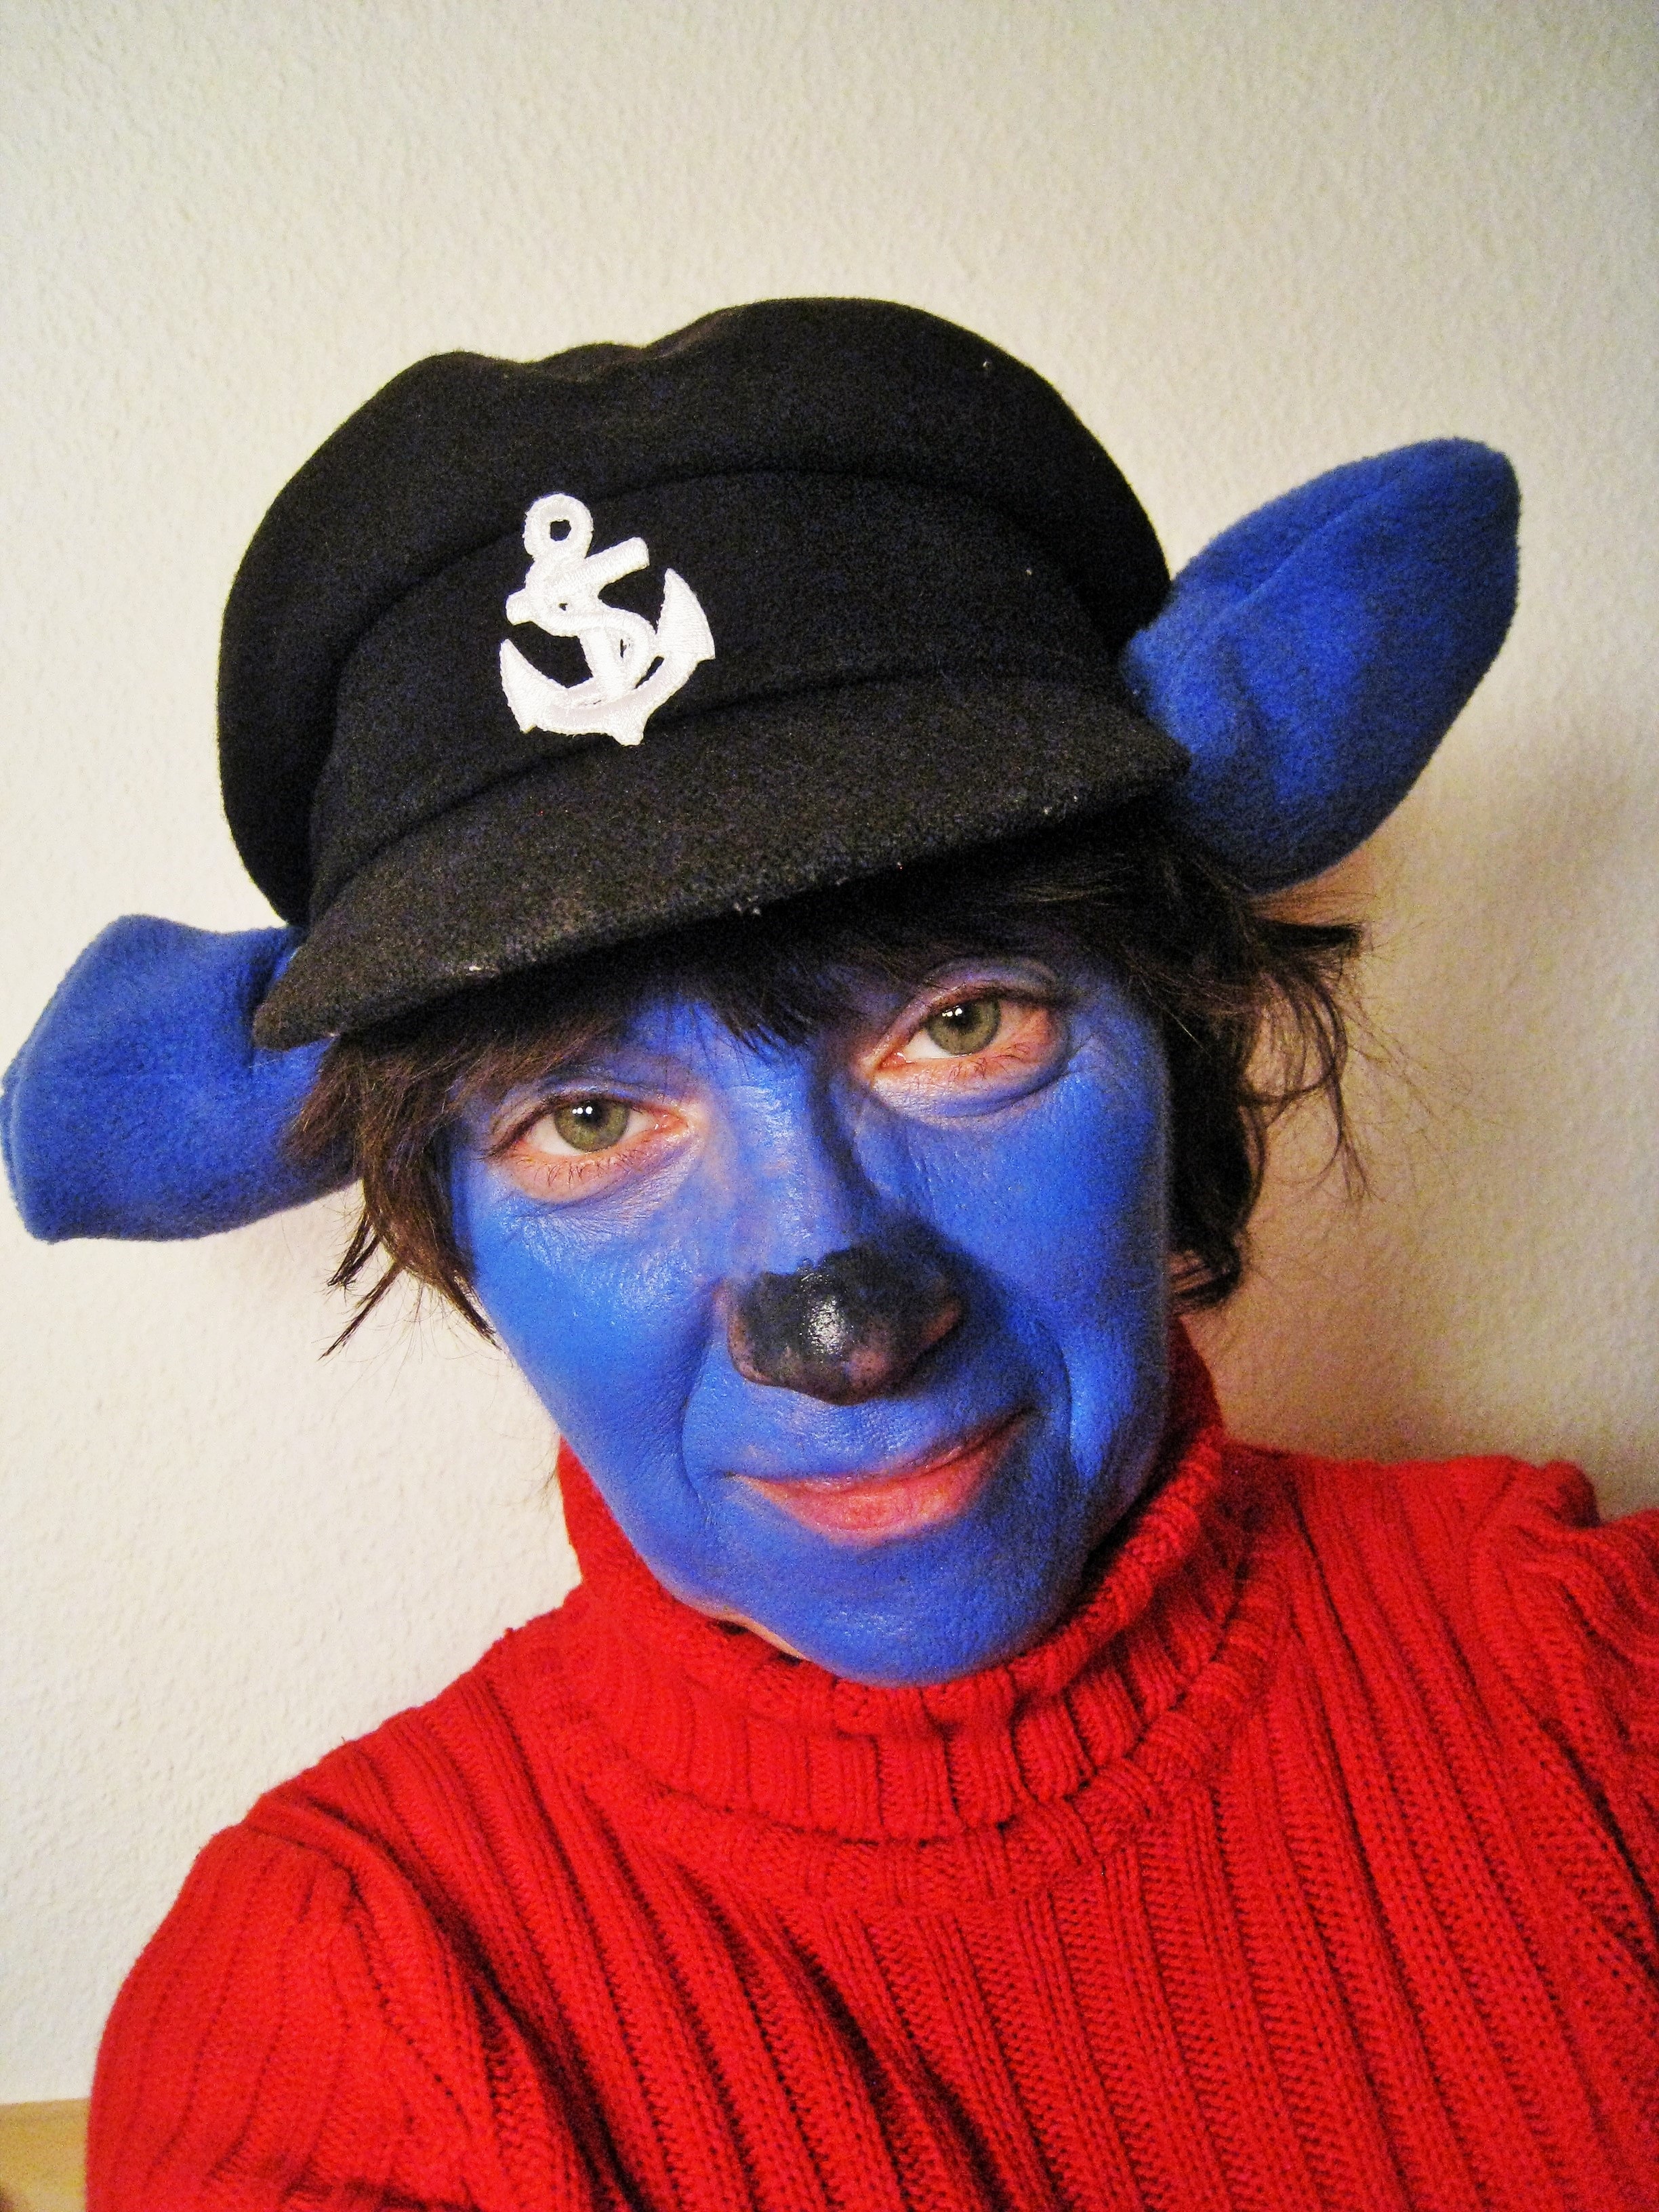
portrait, carnival, hat, blue, clothing, close, headgear, dressed up, clown, face, figure, glasses, cap, head, moustache, original, costume, masquerade, melted, panel, fifth season, cap n bluebear, fashion accessory